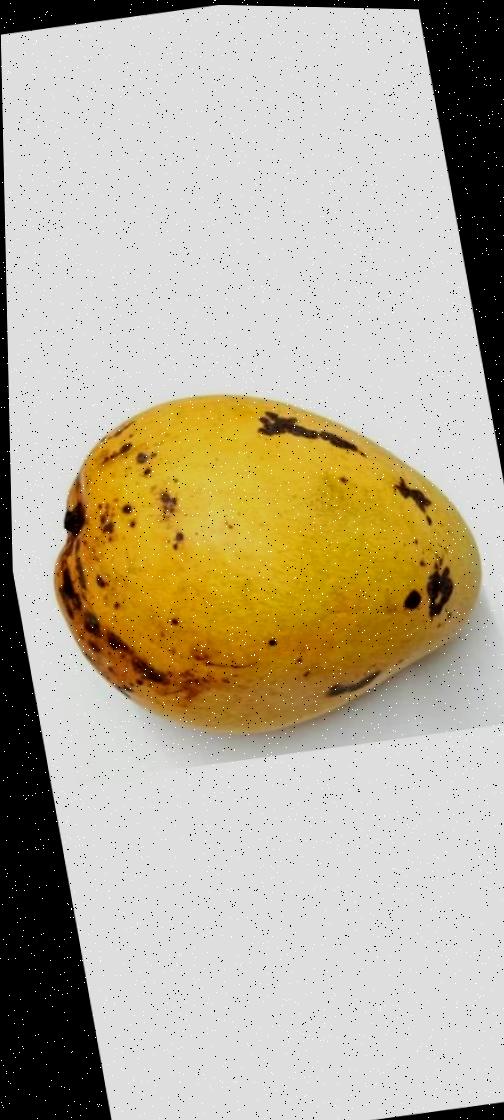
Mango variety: Bari-11